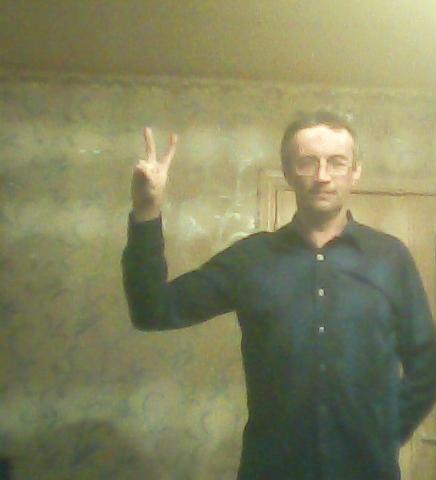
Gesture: peace